Paralowie, South Australia

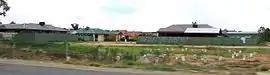
Houses adjacent to Port Wakefield Road

Paralowie is a suburb in the north of Adelaide, South Australia, north of the Adelaide city centre. It is predominantly a residential suburb.